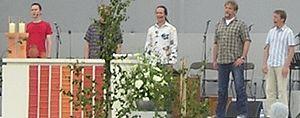
Les Wise Guys sont un groupe de musique allemand dont la particularité est de chanter a cappella. Créé au début des années 1990, ce groupe est devenu progressivement la référence allemande en matière de musique a cappella. En été 2017, ils ont arrêté de faire de la musique ensemble.